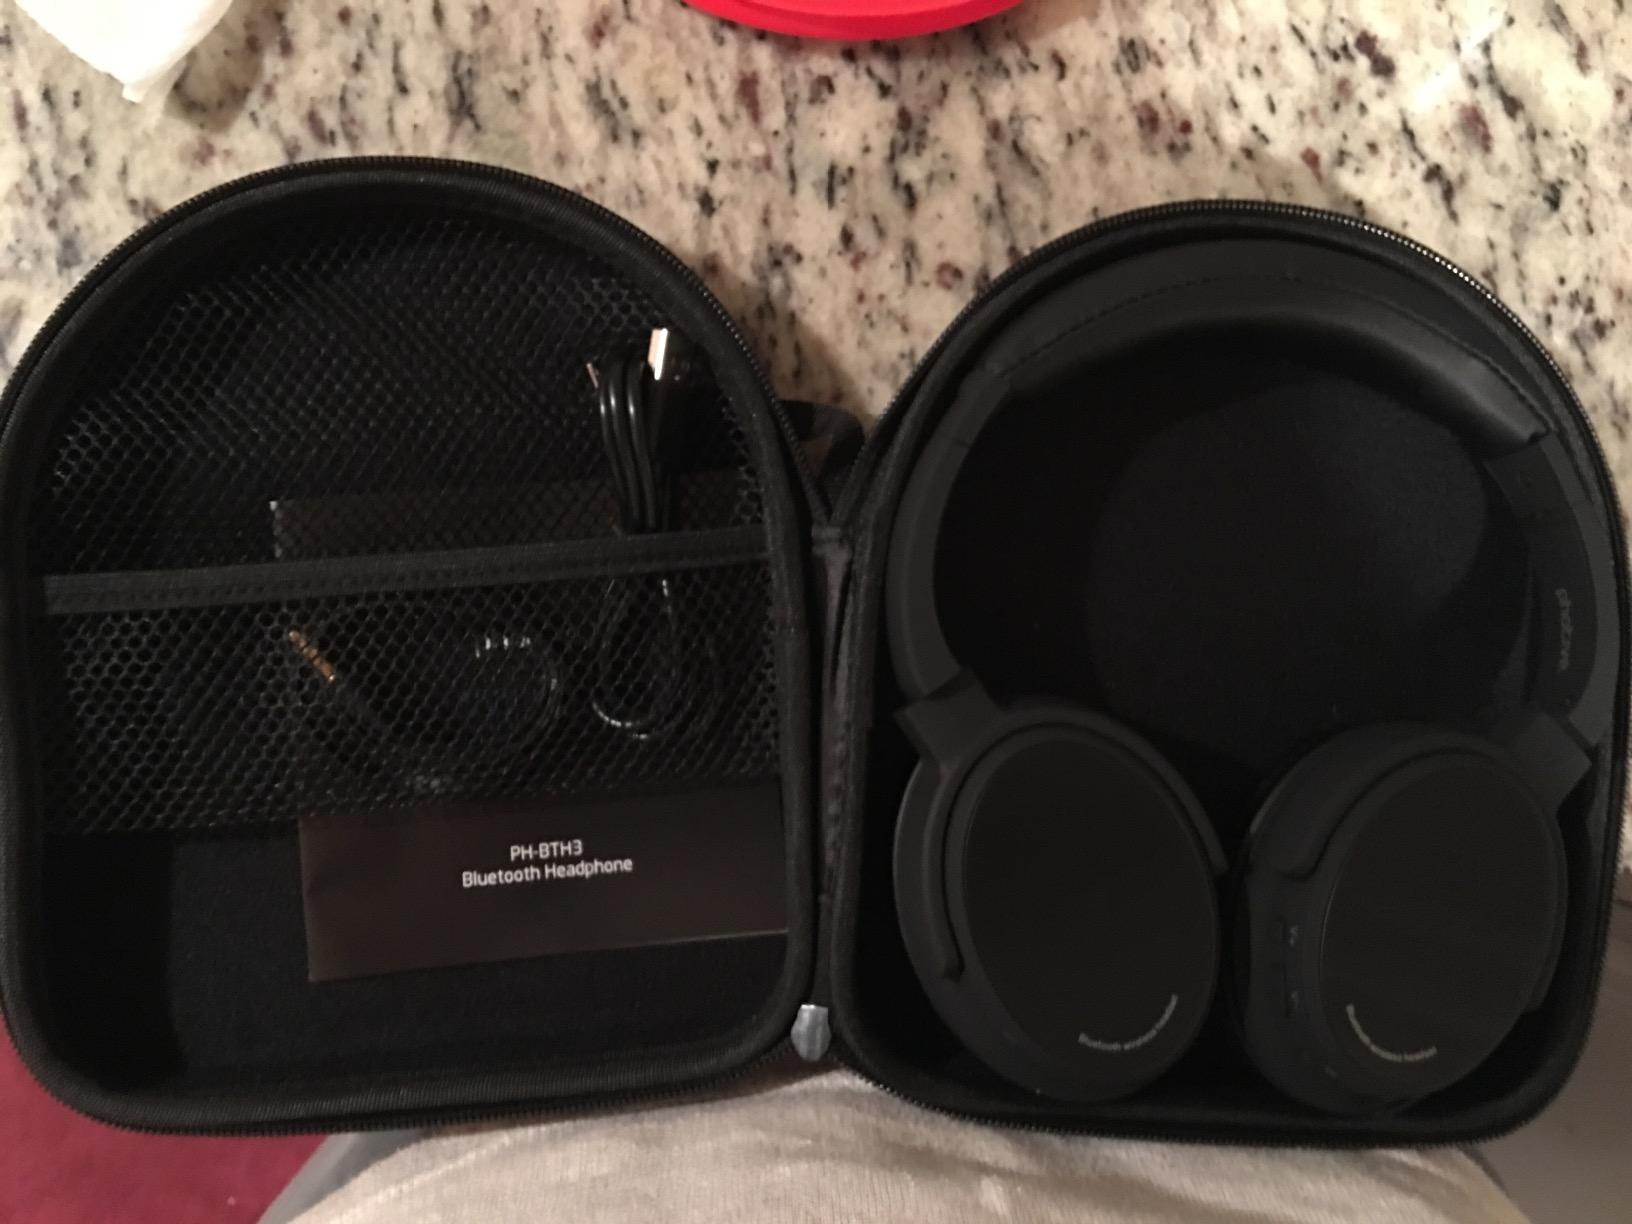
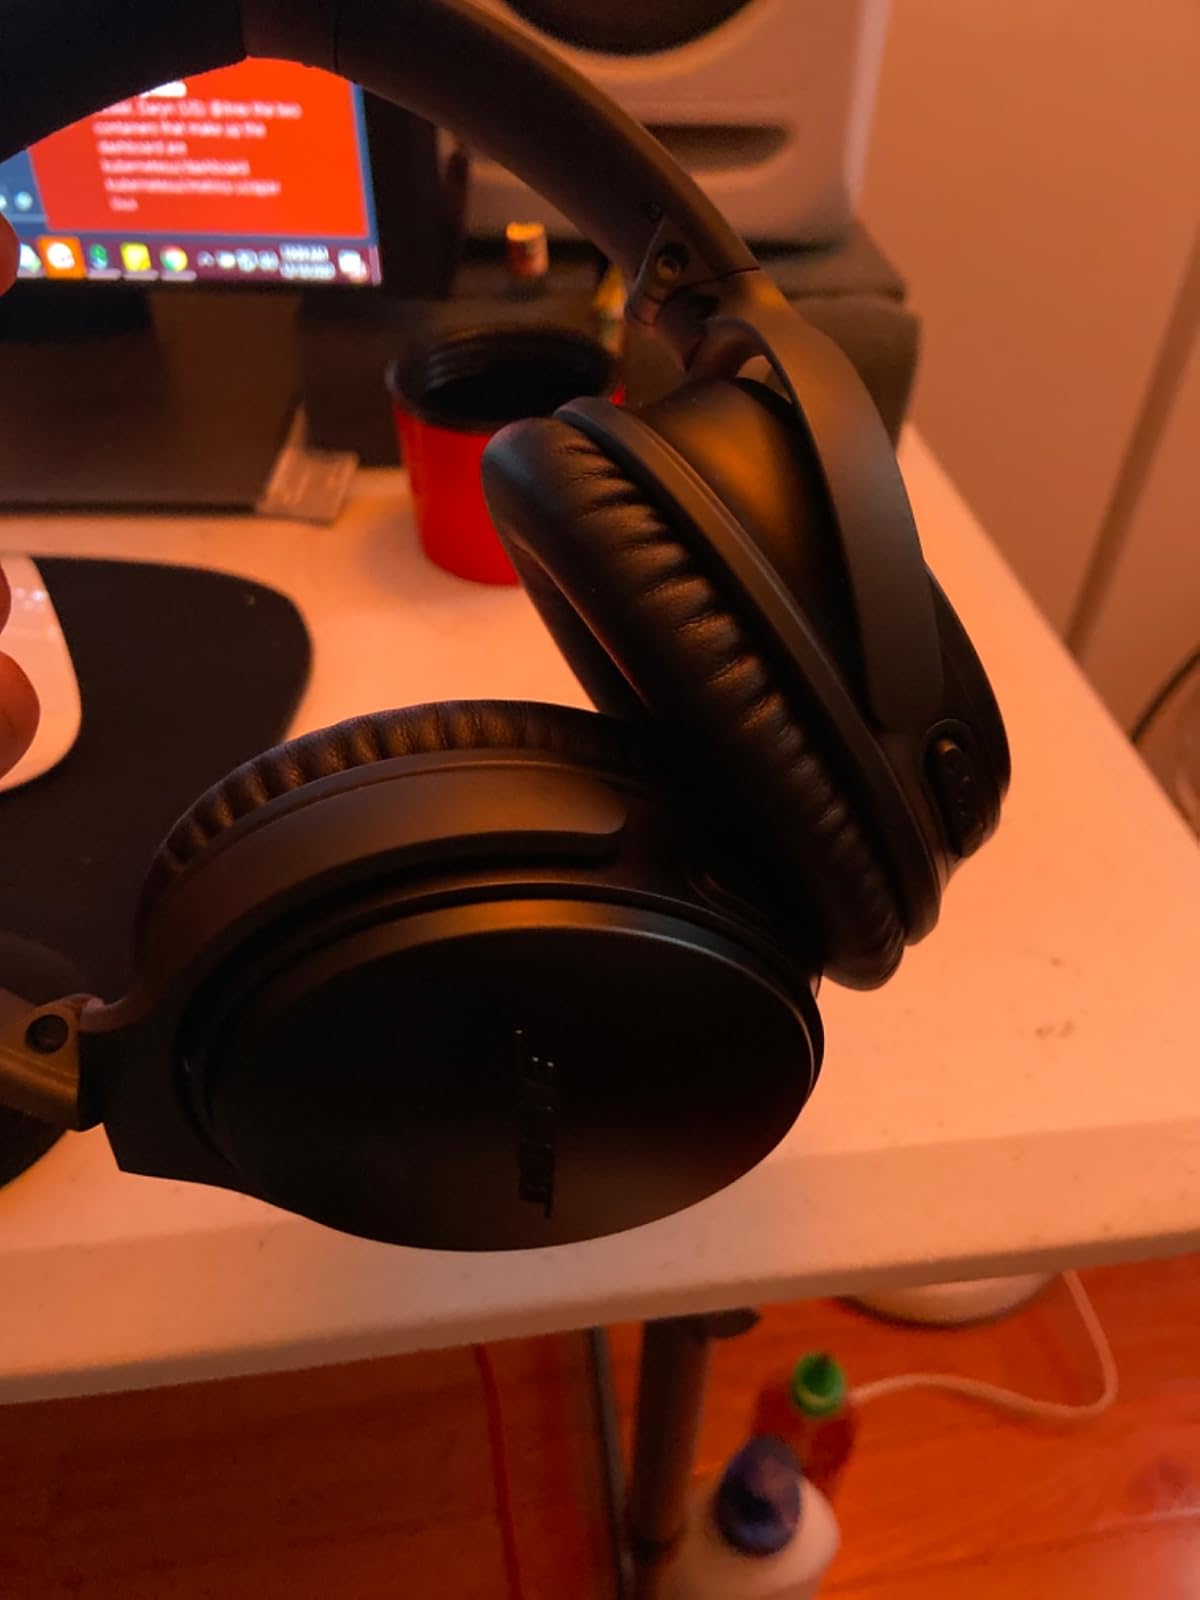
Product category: headphones
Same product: no